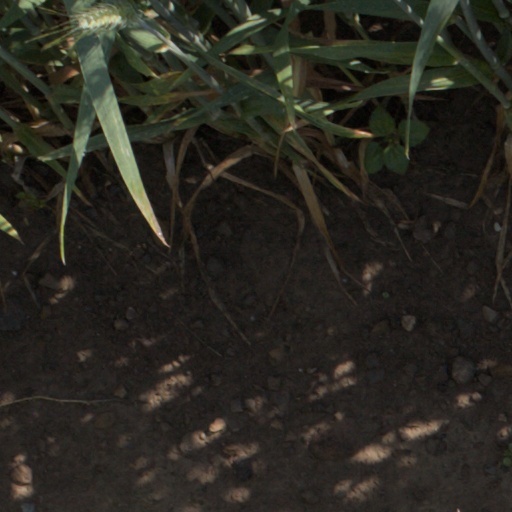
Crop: wheat